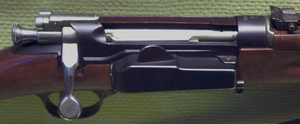
Le Krag-Jørgensen est un fusil à verrou conçu par les Norvégiens Herman ole Johannes Krag et Erik Jørgensen, créateurs de plusieurs fusils à la fin du XIXᵉ siècle.